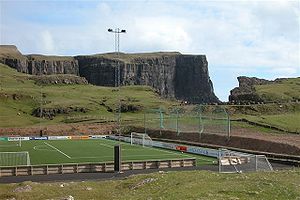
FC Suðuroy / Fodboldstadium
FC Suðuroy's Fodbold stadium á Eiðinum i Vágur
FC Suðuroy er en færøsk fodboldklub fra Suðuroy, som blev grundlagt 1. januar 2010. FC Suðuroy består af de to forhenværende foboldklubber VB Vágur og Sumba, som fusionerede i 2005 til VB/Sumba. I 2017 sæsonen har de tre fodboldklubber fra øen Suðuroy: TB Tvøroyri, FC Suðuroy og Royn fusioneret til en klub. Beslutningen blev truffet i december 2016, og på det tidspunkt var det for sent til at ændre navnet, så den nye klub spiller undet navnet på alle tre klubber: TB/FC Suðuroy/Royn.